Phytophthora cambivora

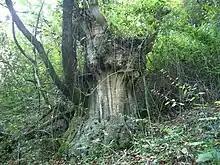
"Castanea sativa" affected by "Phytophthora cambivora"

Phytophthora" × "cambivora is a plant pathogen that causes ink disease in European chestnut trees ("Castanea sativa"). Ink disease, also caused by "Phytophthora cinnamomi", is thought to have been present in Europe since the 18th century, and causes chestnut trees to wilt and die; major epidemics occurred during the 19th and 20th centuries. "P. cinnamomi" and "P. × cambivora" are now present throughout Europe since the 1990s. Ink disease has resurged, often causing high mortality of trees, particularly in Portugal, Italy, and France. It has also been isolated from a number of different species since the 1990s, including: